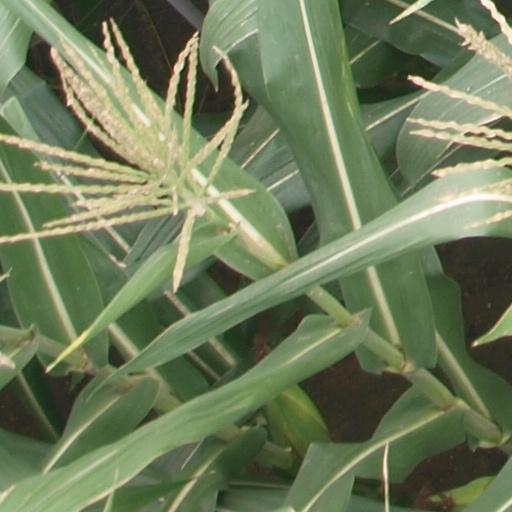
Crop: maize; corn